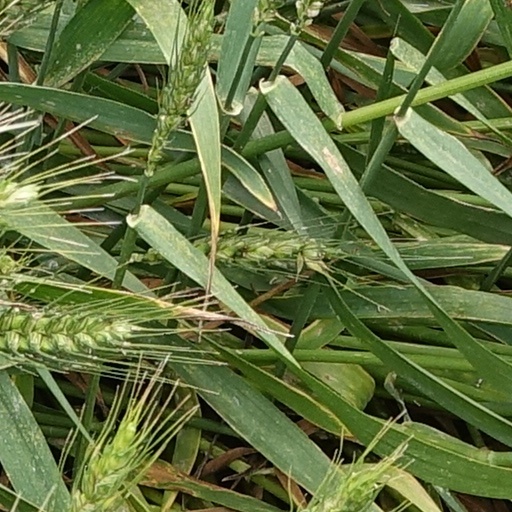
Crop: wheat